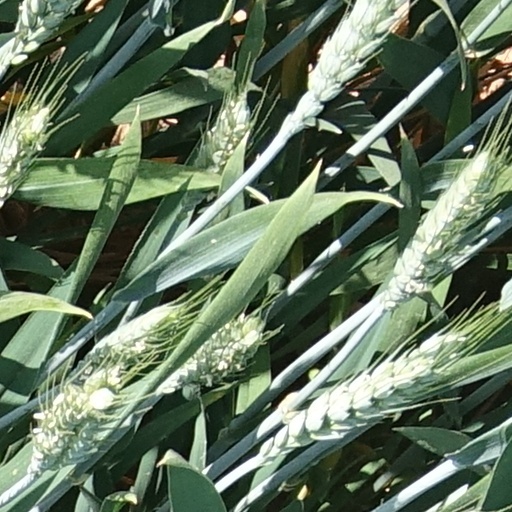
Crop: wheat